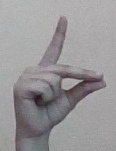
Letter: ta